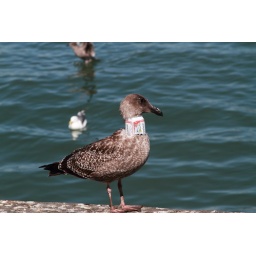
Some cruel person has rammed a beer can in the neck of this poor bird